Atmosphere of Venus

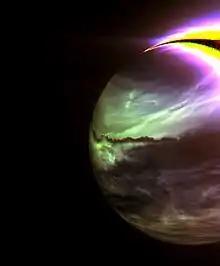
Infrared image of the night-side of Venus, showing different layers of clouds at altitudes of 35 to 50 km in different colours. Red coloured clouds are the highest, green and blue are below. Carbon dioxide and monoxide areas are absorbing infrared signatures.

The first vortex on Venus was discovered at the north pole by the Pioneer Venus mission in 1978. A discovery of the second large "double-eyed" vortex at the south pole of Venus was made in the summer of 2006 by "Venus Express", which came with no surprise.